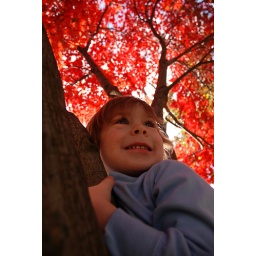
in our japanese red maple tree out front.